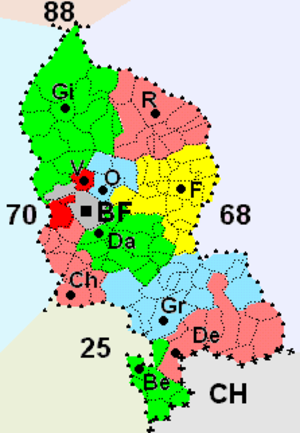
Le département du Territoire de Belfort compte 9 cantons depuis le redécoupage cantonal de 2014.